Veracruz

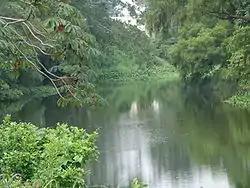
Jamapa River

During the Mexican War of Independence, there was support for the insurgents in many parts of the state, with skirmishes erupting in various parts as early as 1811. A major conspiracy against the colonial government was discovered in the port in 1812, with rebels taking Ayahualulco and Ixhuacán during the same year. This forced royalist troops to withdraw to Xalapa. Eventually, this city along with the port were cut off from Mexico City. Most of the state remained in rebel hands during the rest of the war although the commercial class of the port did not support the effort. In 1821, Juan de O'Donojú, the last viceroy of New Spain, came to the port to leave for Spain. However, until 1823, Spanish troops continued to occupy San Juan de Ulúa Fort. In 1826, the city would receive the first of its four titles of "heroic city" for confronting these remaining Spanish troops.